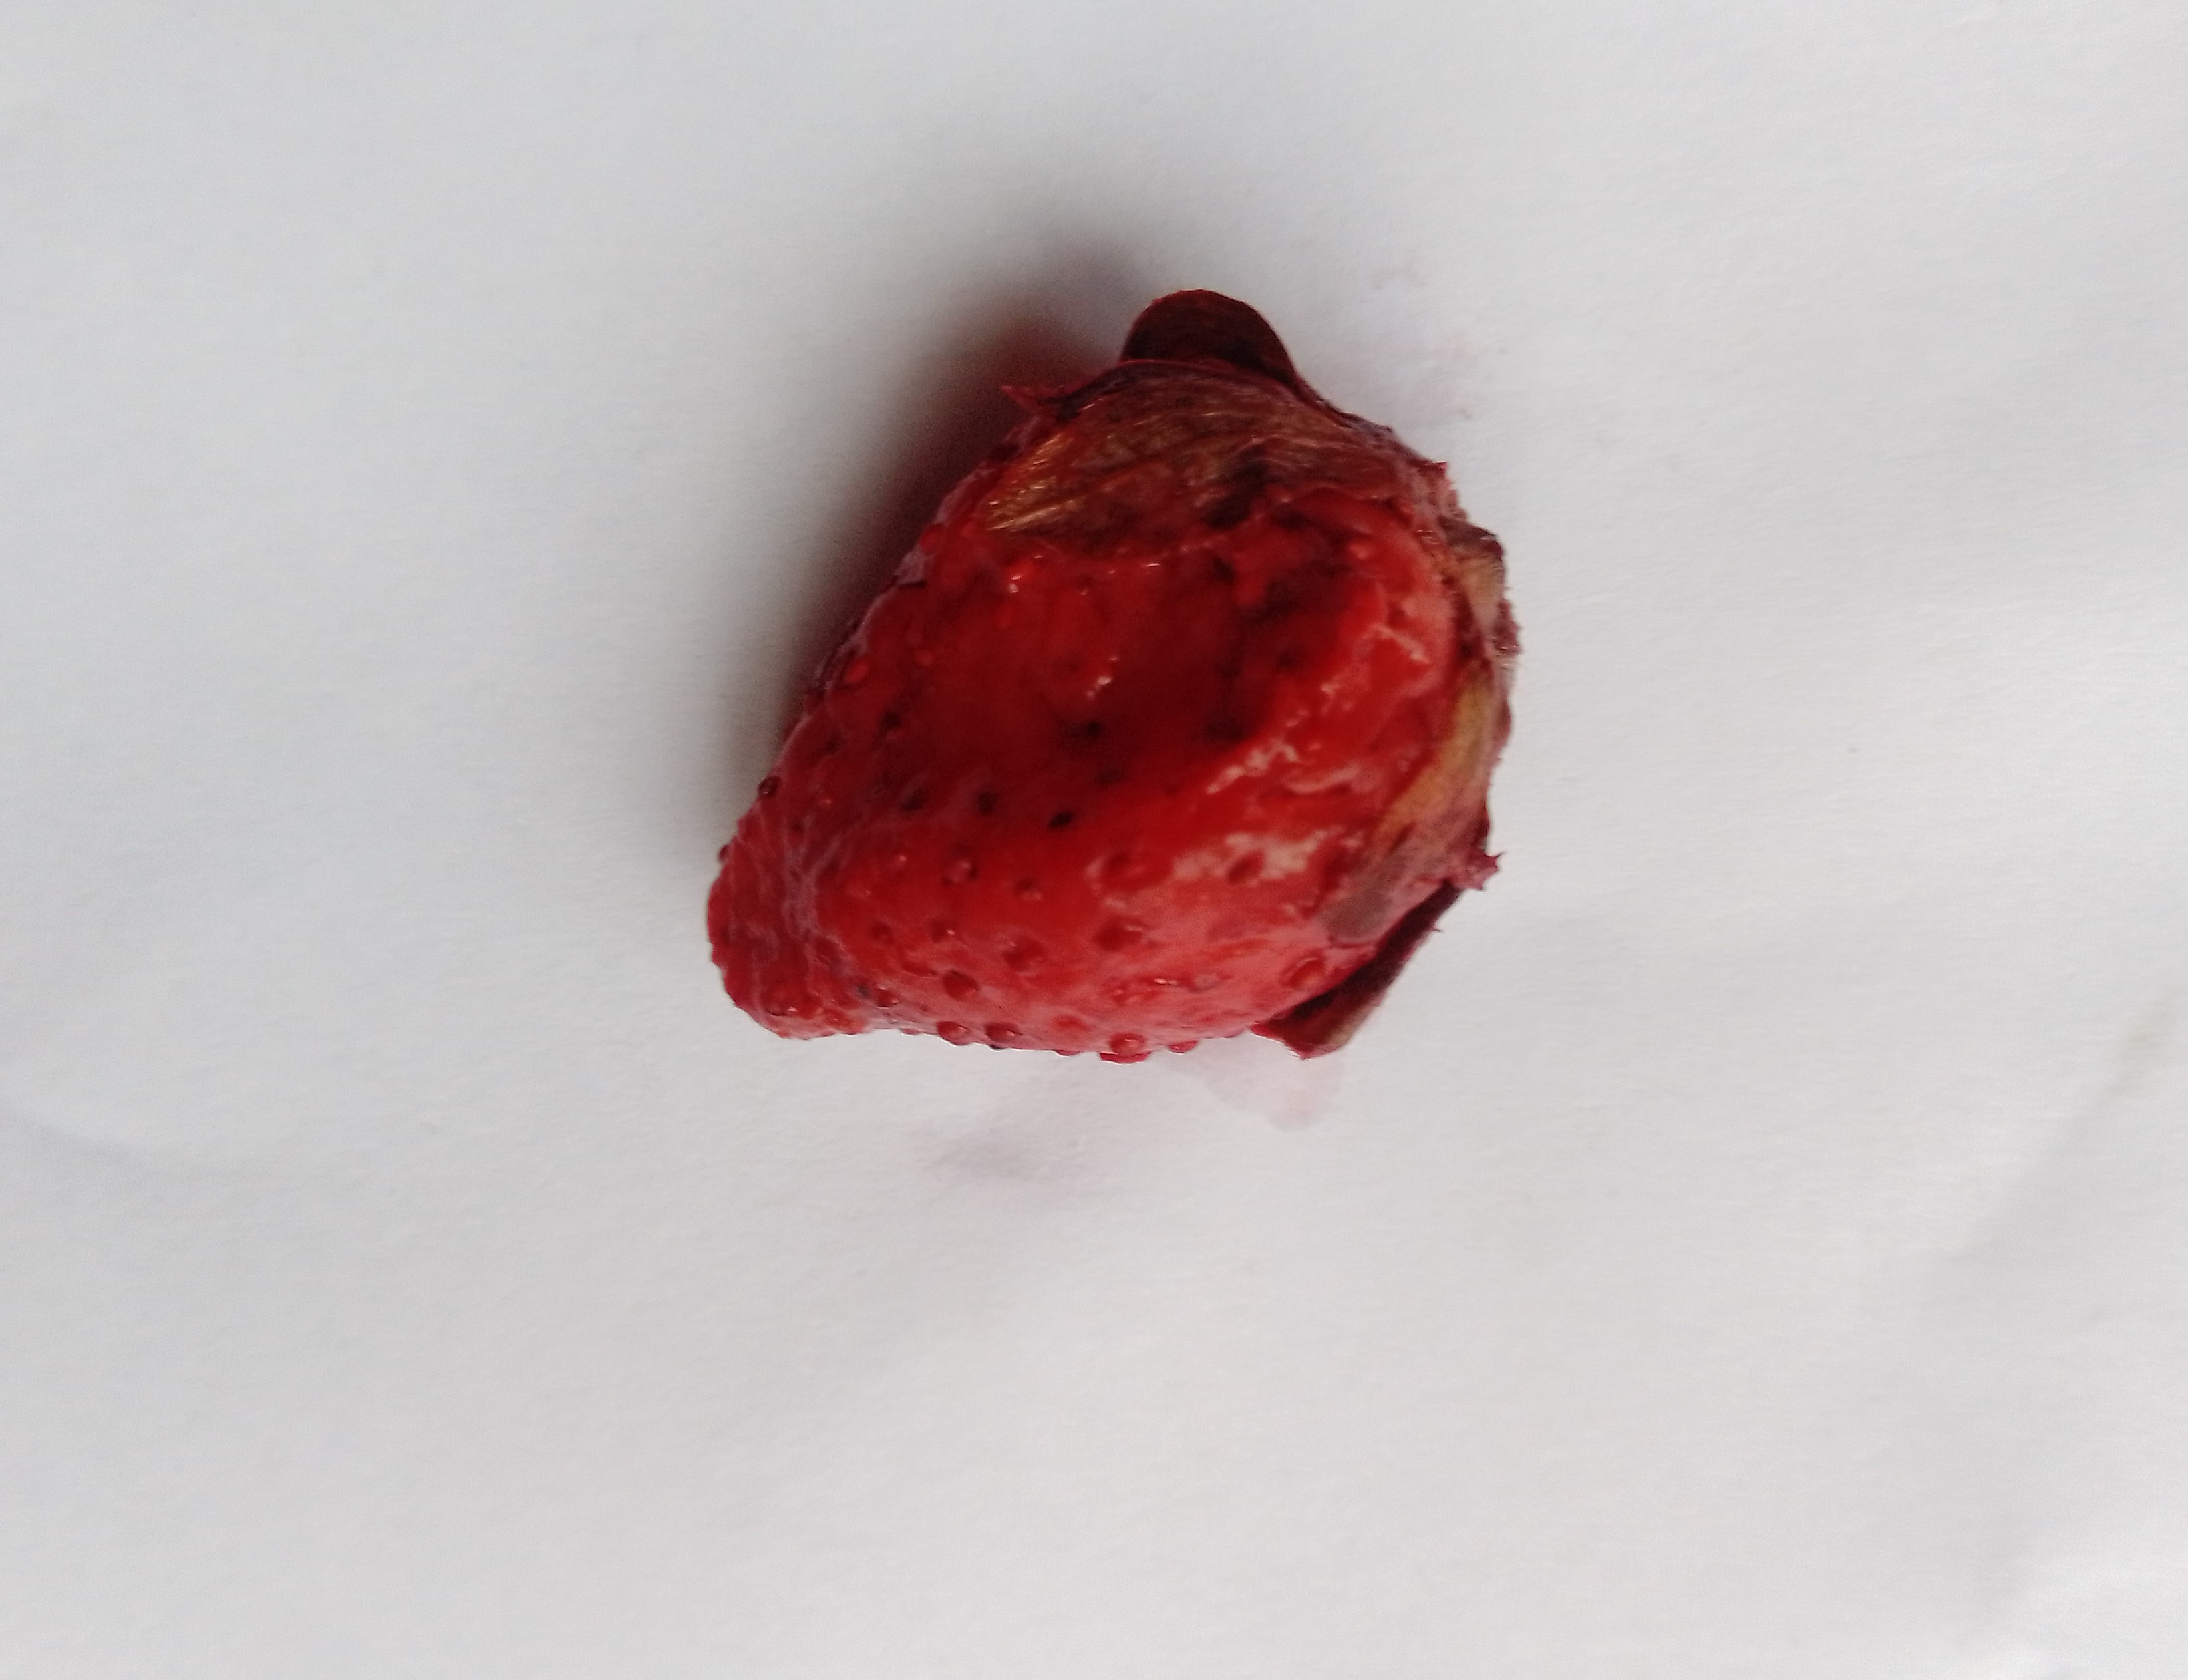
Fruit: strawberry
Condition: rotten